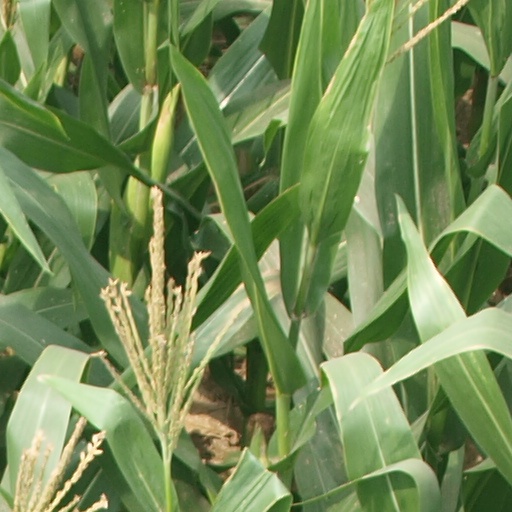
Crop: maize; corn